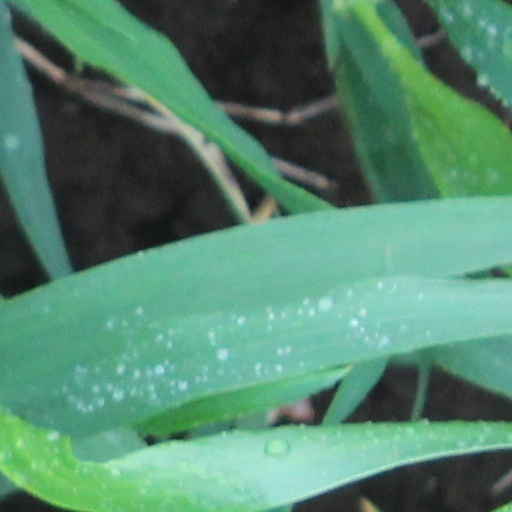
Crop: wheat